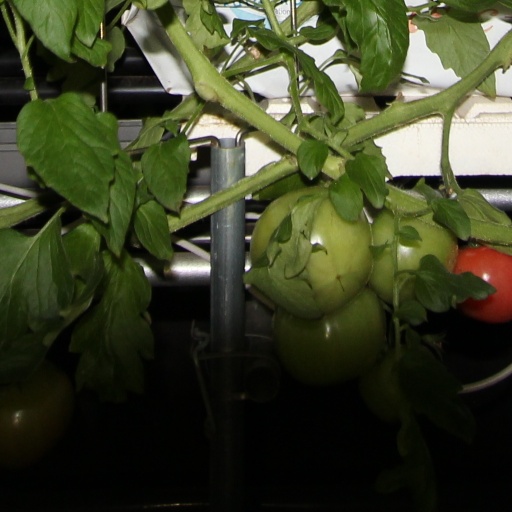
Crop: tomato